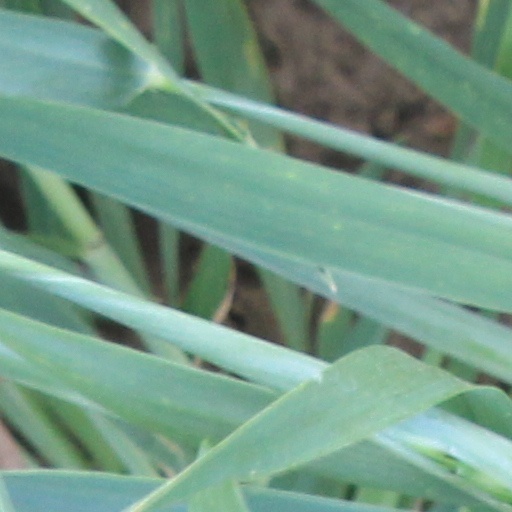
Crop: wheat